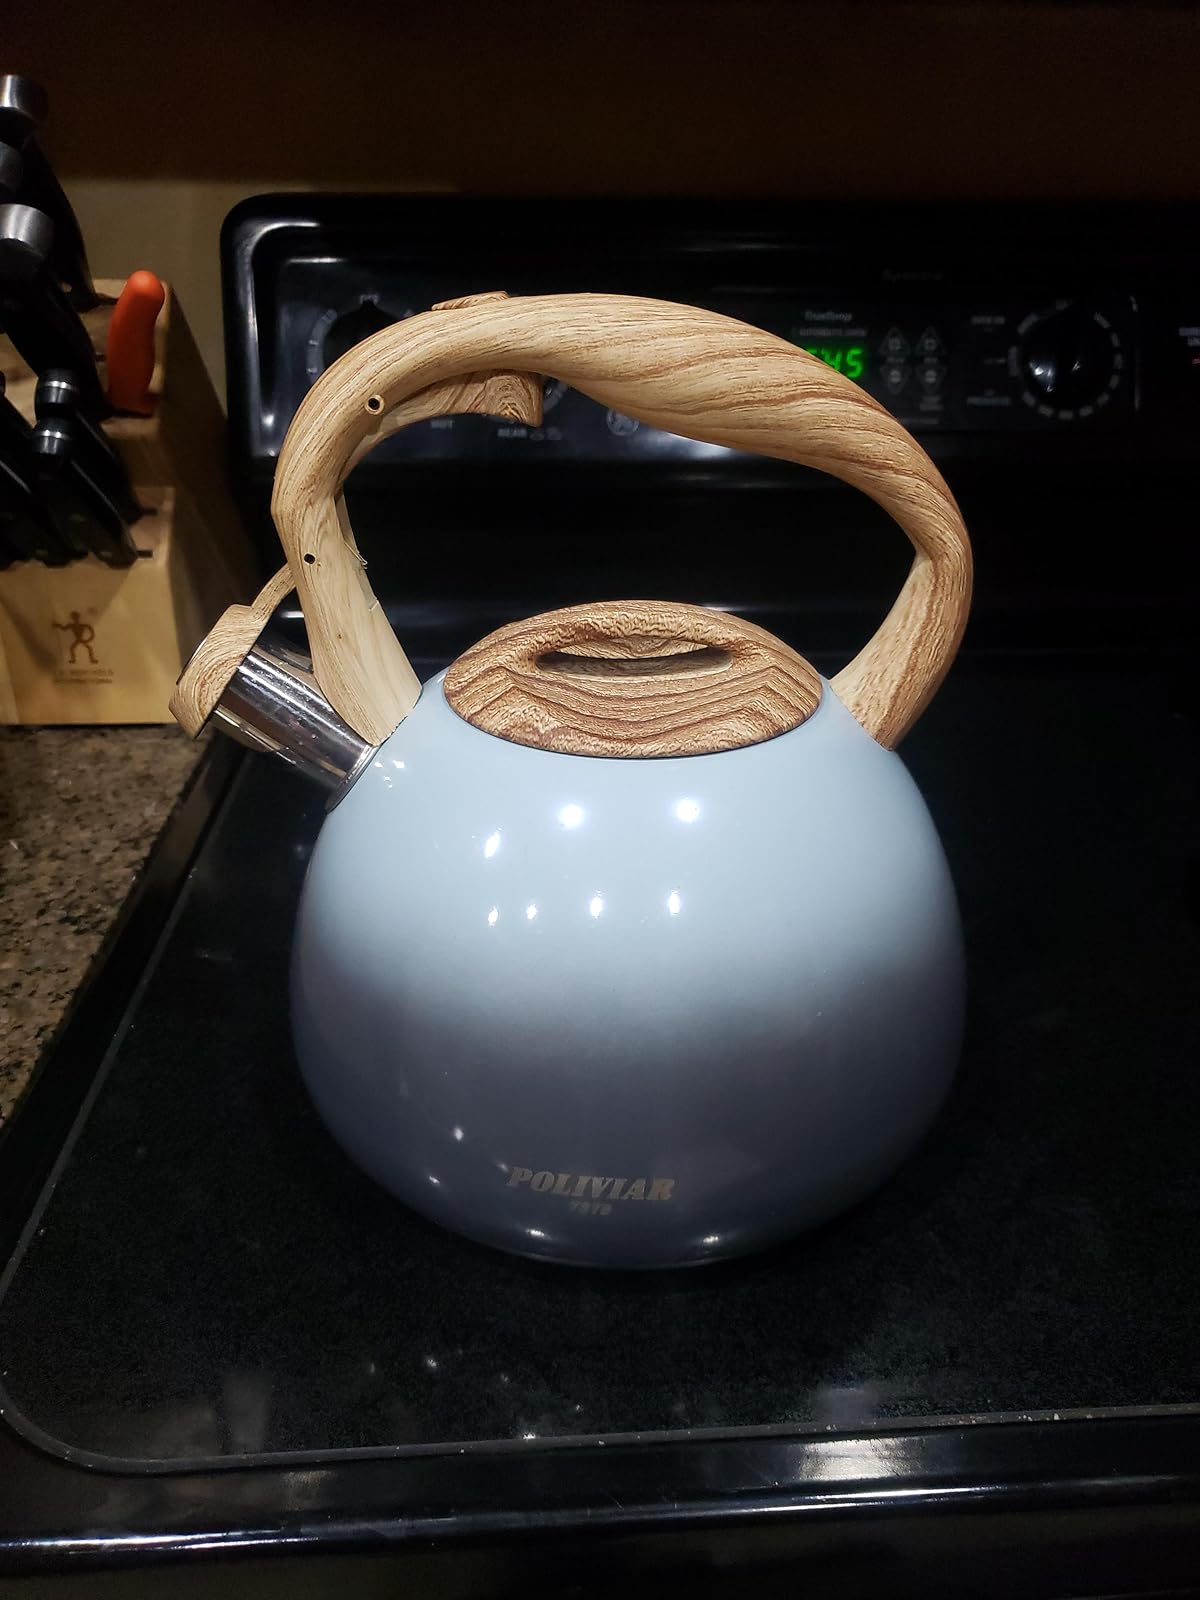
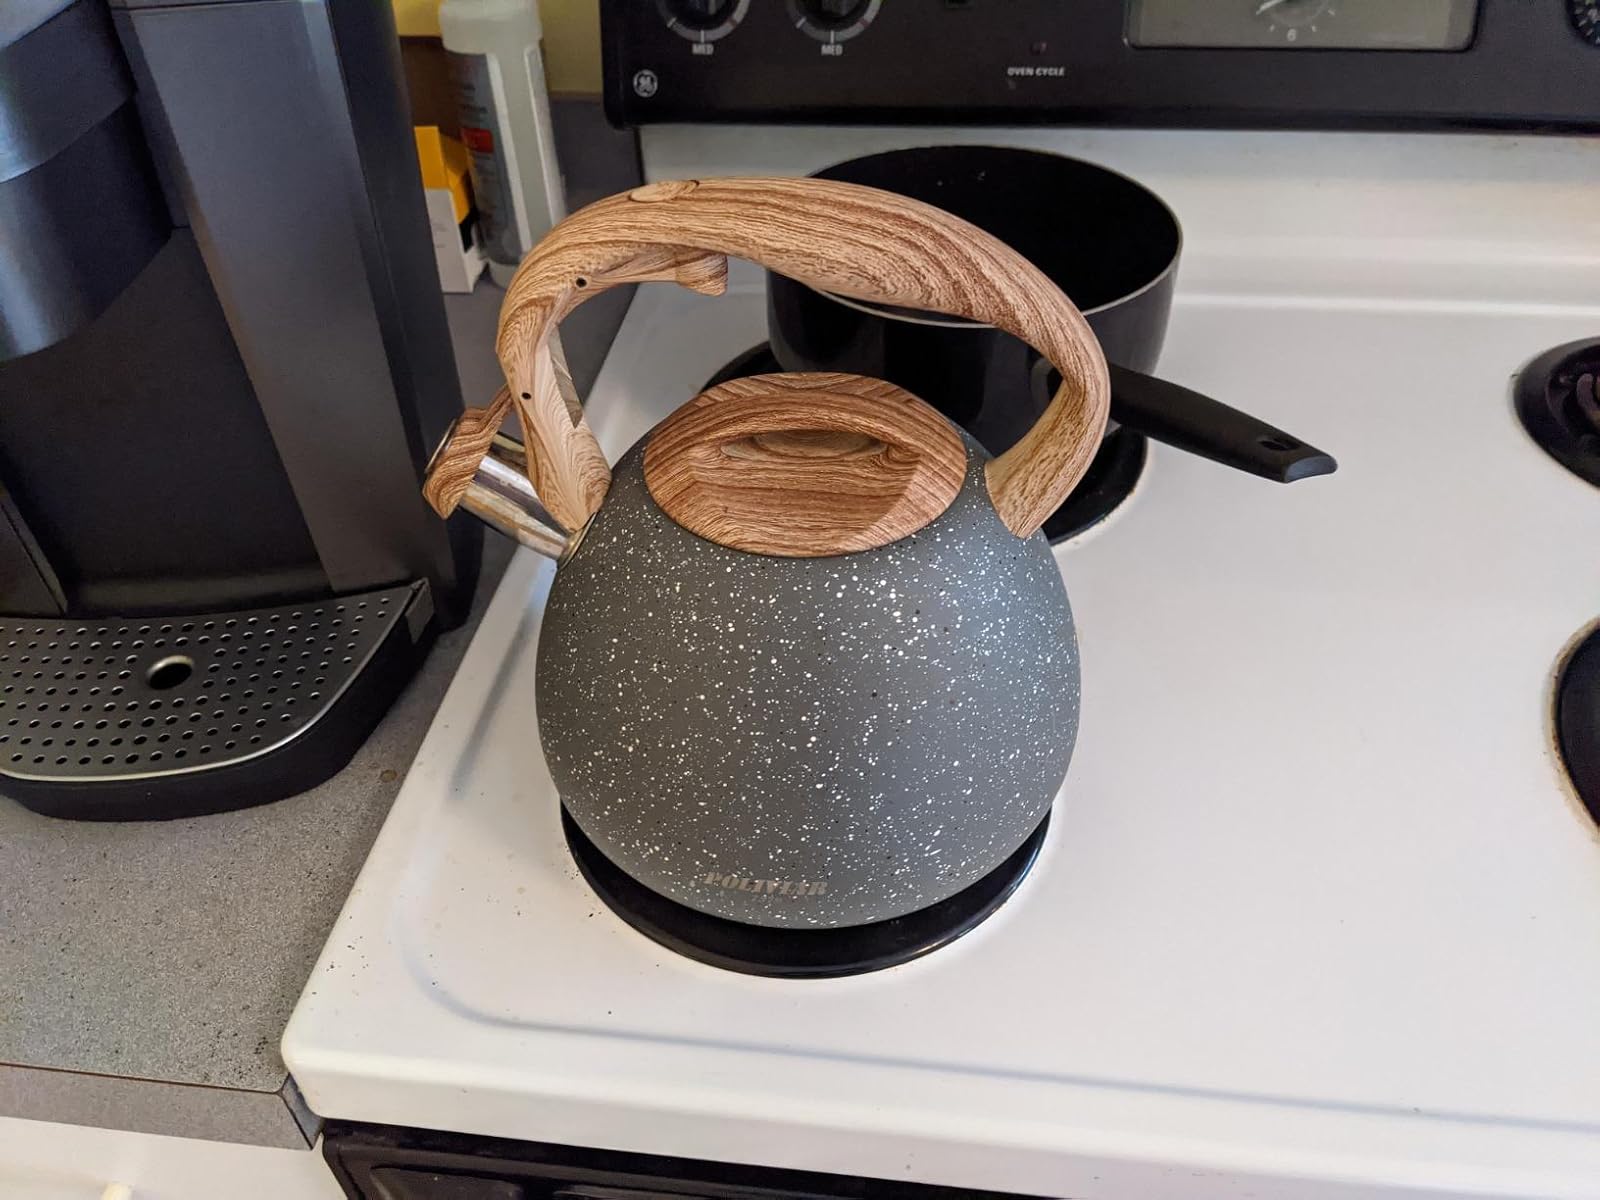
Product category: items_kettle
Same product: no